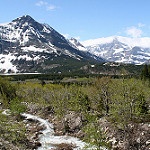
Scene: Outdoor